NGC 2467

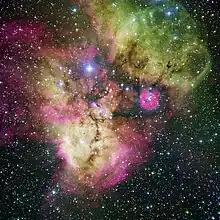
NGC 2467 and surrounding area, from European Southern Observatory

NGC 2467, nicknamed the "Skull and Crossbones Nebula", is a star-forming region whose appearance has occasionally also been likened to that of a colorful mandrill. It includes areas where large clouds of hydrogen gas incubate new stars. This region was one of the areas featured in the book "" by Terence Dickinson.